Mary Cabot Wheelwright

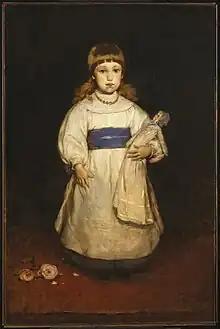
A portrait of Wheelwright at age four, painted by American artist Frank Duveneck

Mary Cabot Wheelwright (October 2, 1878 – July 29, 1958) was an American anthropologist and museum founder. She established the museum which is now called Wheelwright Museum of the American Indian, in 1937 along with Hosteen Klah.